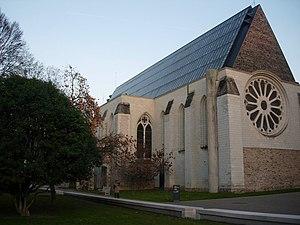
Galerie David d'Angers, située dans l'abbaye Toussaint à Angers (Maine-et-Loire, France).